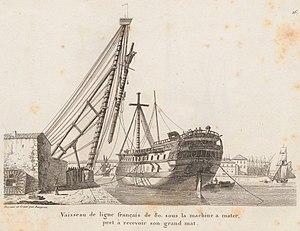
Gravure publiée en 1826 dans la Collection de toutes les espèces de bâtiments de guerre et de bâtiments marchands qui naviguent sur l'Océan et dans la Méditerranée, dessinée d'après nature et gravée par Baugean mais réalisée avant 1819 (date de la mort de l'auteur).
Une machine à mâter est un appareil servant, par le passé, à dresser les mâts des navires.
Le bois de mâture désigne un bois de marine, destiné à confectionner les mâts. La préférence allait aux bois gras venant de Scandinavie ou de Russie, appelés « mâts du nord ». Matériau stratégique, le bois de mâture sera au cœur des politiques commerciales européennes à partir du XVIIᵉ siècle.